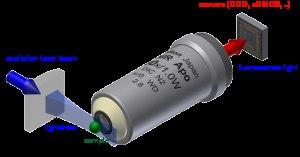
La microscopie à nappe de lumière est un type de microscopie à fluorescence basée sur l’illumination sélective d'un seul plan d’intérêt par une nappe de lumière, c'est-à-dire un faisceau laser focalisé dans une direction et collimaté dans l'autre. Celle-ci est généralement créée par une lentille cylindrique et projetée dans l'échantillon grâce à un premier objectif. Les fluorophores situés à l'intérieur de cette nappe de lumière sont excités et émettent de la lumière collectée par un second objectif.